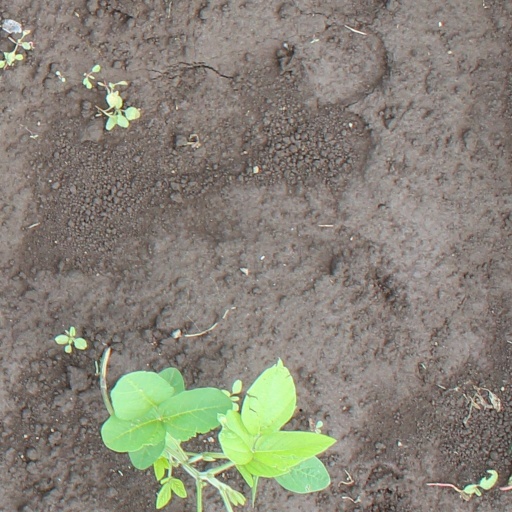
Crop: soybean